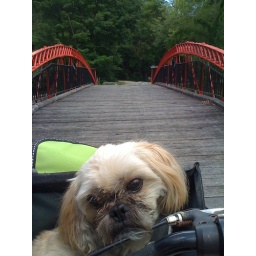
Biscuit still in the bike basket